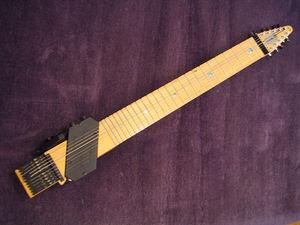
Le stick ou Chapman stick est un instrument de musique amplifié inventé par Emmett Chapman en 1969 et commercialisé à partir de 1974. Il est dérivé de la guitare, et comporte huit, dix ou douze cordes séparées en une partie mélodique et une partie basse. Sa singularité est que ses cordes sont frappées avec les doigts selon la technique du tapping à deux mains ou touch-style. Il permet un jeu nettement plus polyphonique qu'un instrument à corde plus classique, ce qui le rapproche des instruments à clavier. Les cordes de la partie basse et de la partie mélodique sont d'ailleurs amplifiables séparément.